Sharon Versyp

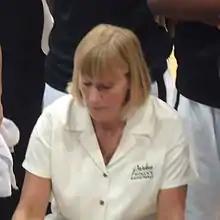
Sharon Versyp coaching on the sidelines at the Paradise Jam tournament in 2012

In her first year as head coach at Purdue, Versyp led the Boilermakers to a 31–6 record that included a second-place finish in the Big Ten regular season, a Big Ten tournament title and an appearance in the NCAA Elite Eight. Versyp was named the 2007 WBCA Region VI Coach of the Year for her achievements with the team.